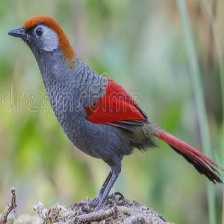
Species: RED TAILED THRUSH
Scientific name: NEOCOSSYPHUS RUFUS